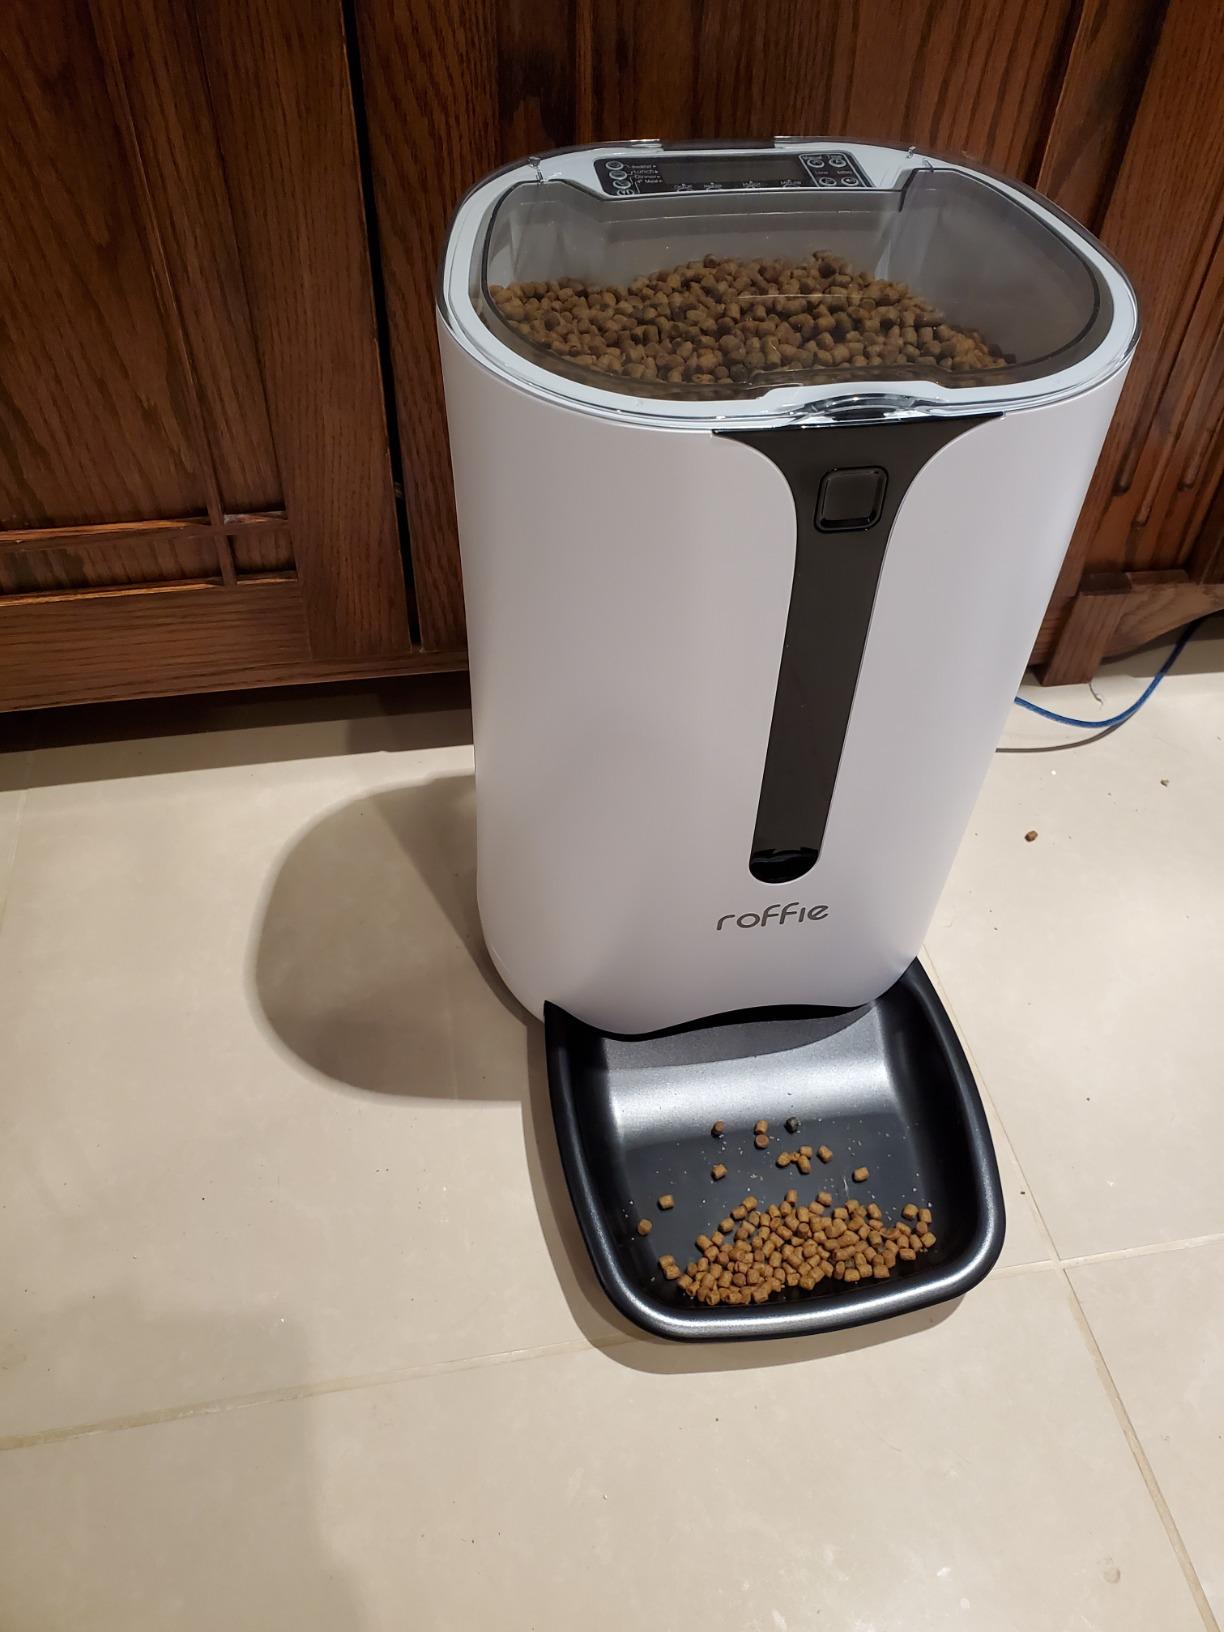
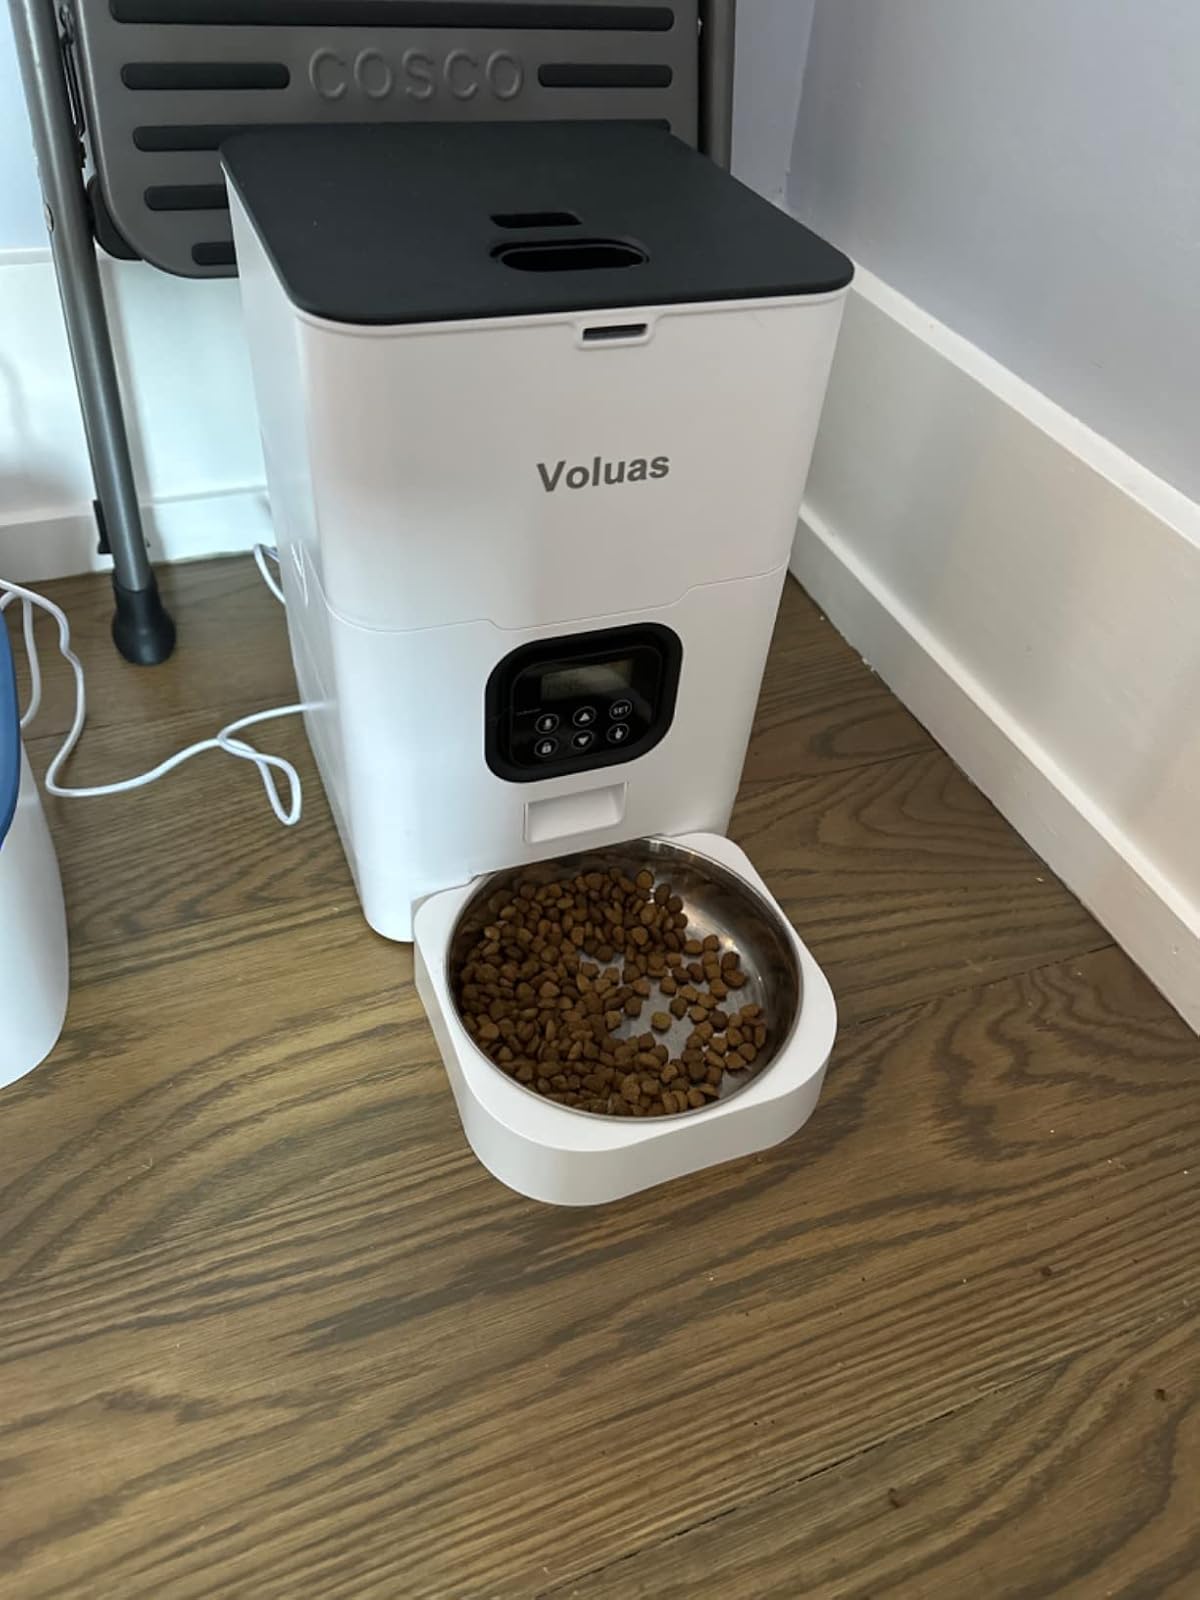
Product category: items_feeder
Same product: no